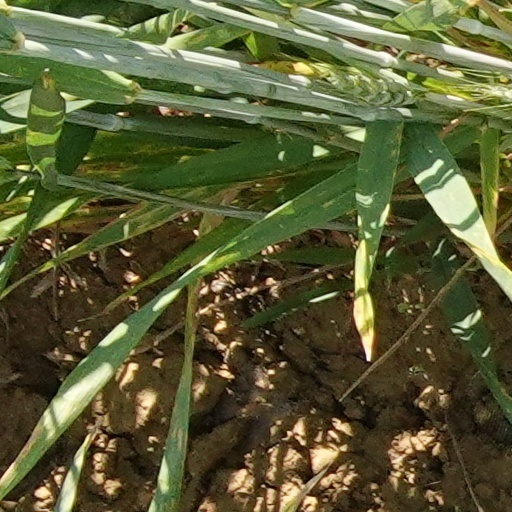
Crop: wheat